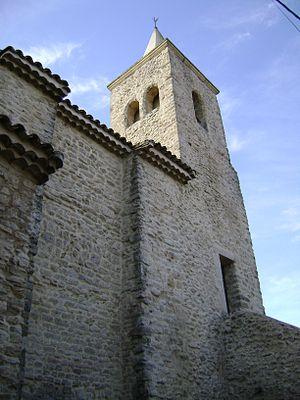
Eglise St Genest, Marcorignan , Aude ,France
Marcorignan est une commune française située dans le département de l'Aude en région Occitanie.